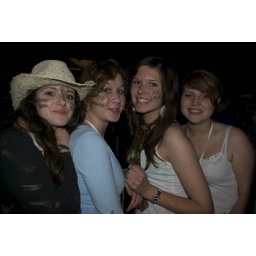
IMGP2154 cute girls ruined by wide angle perspective